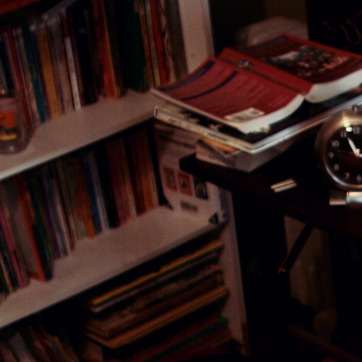
Material: paper